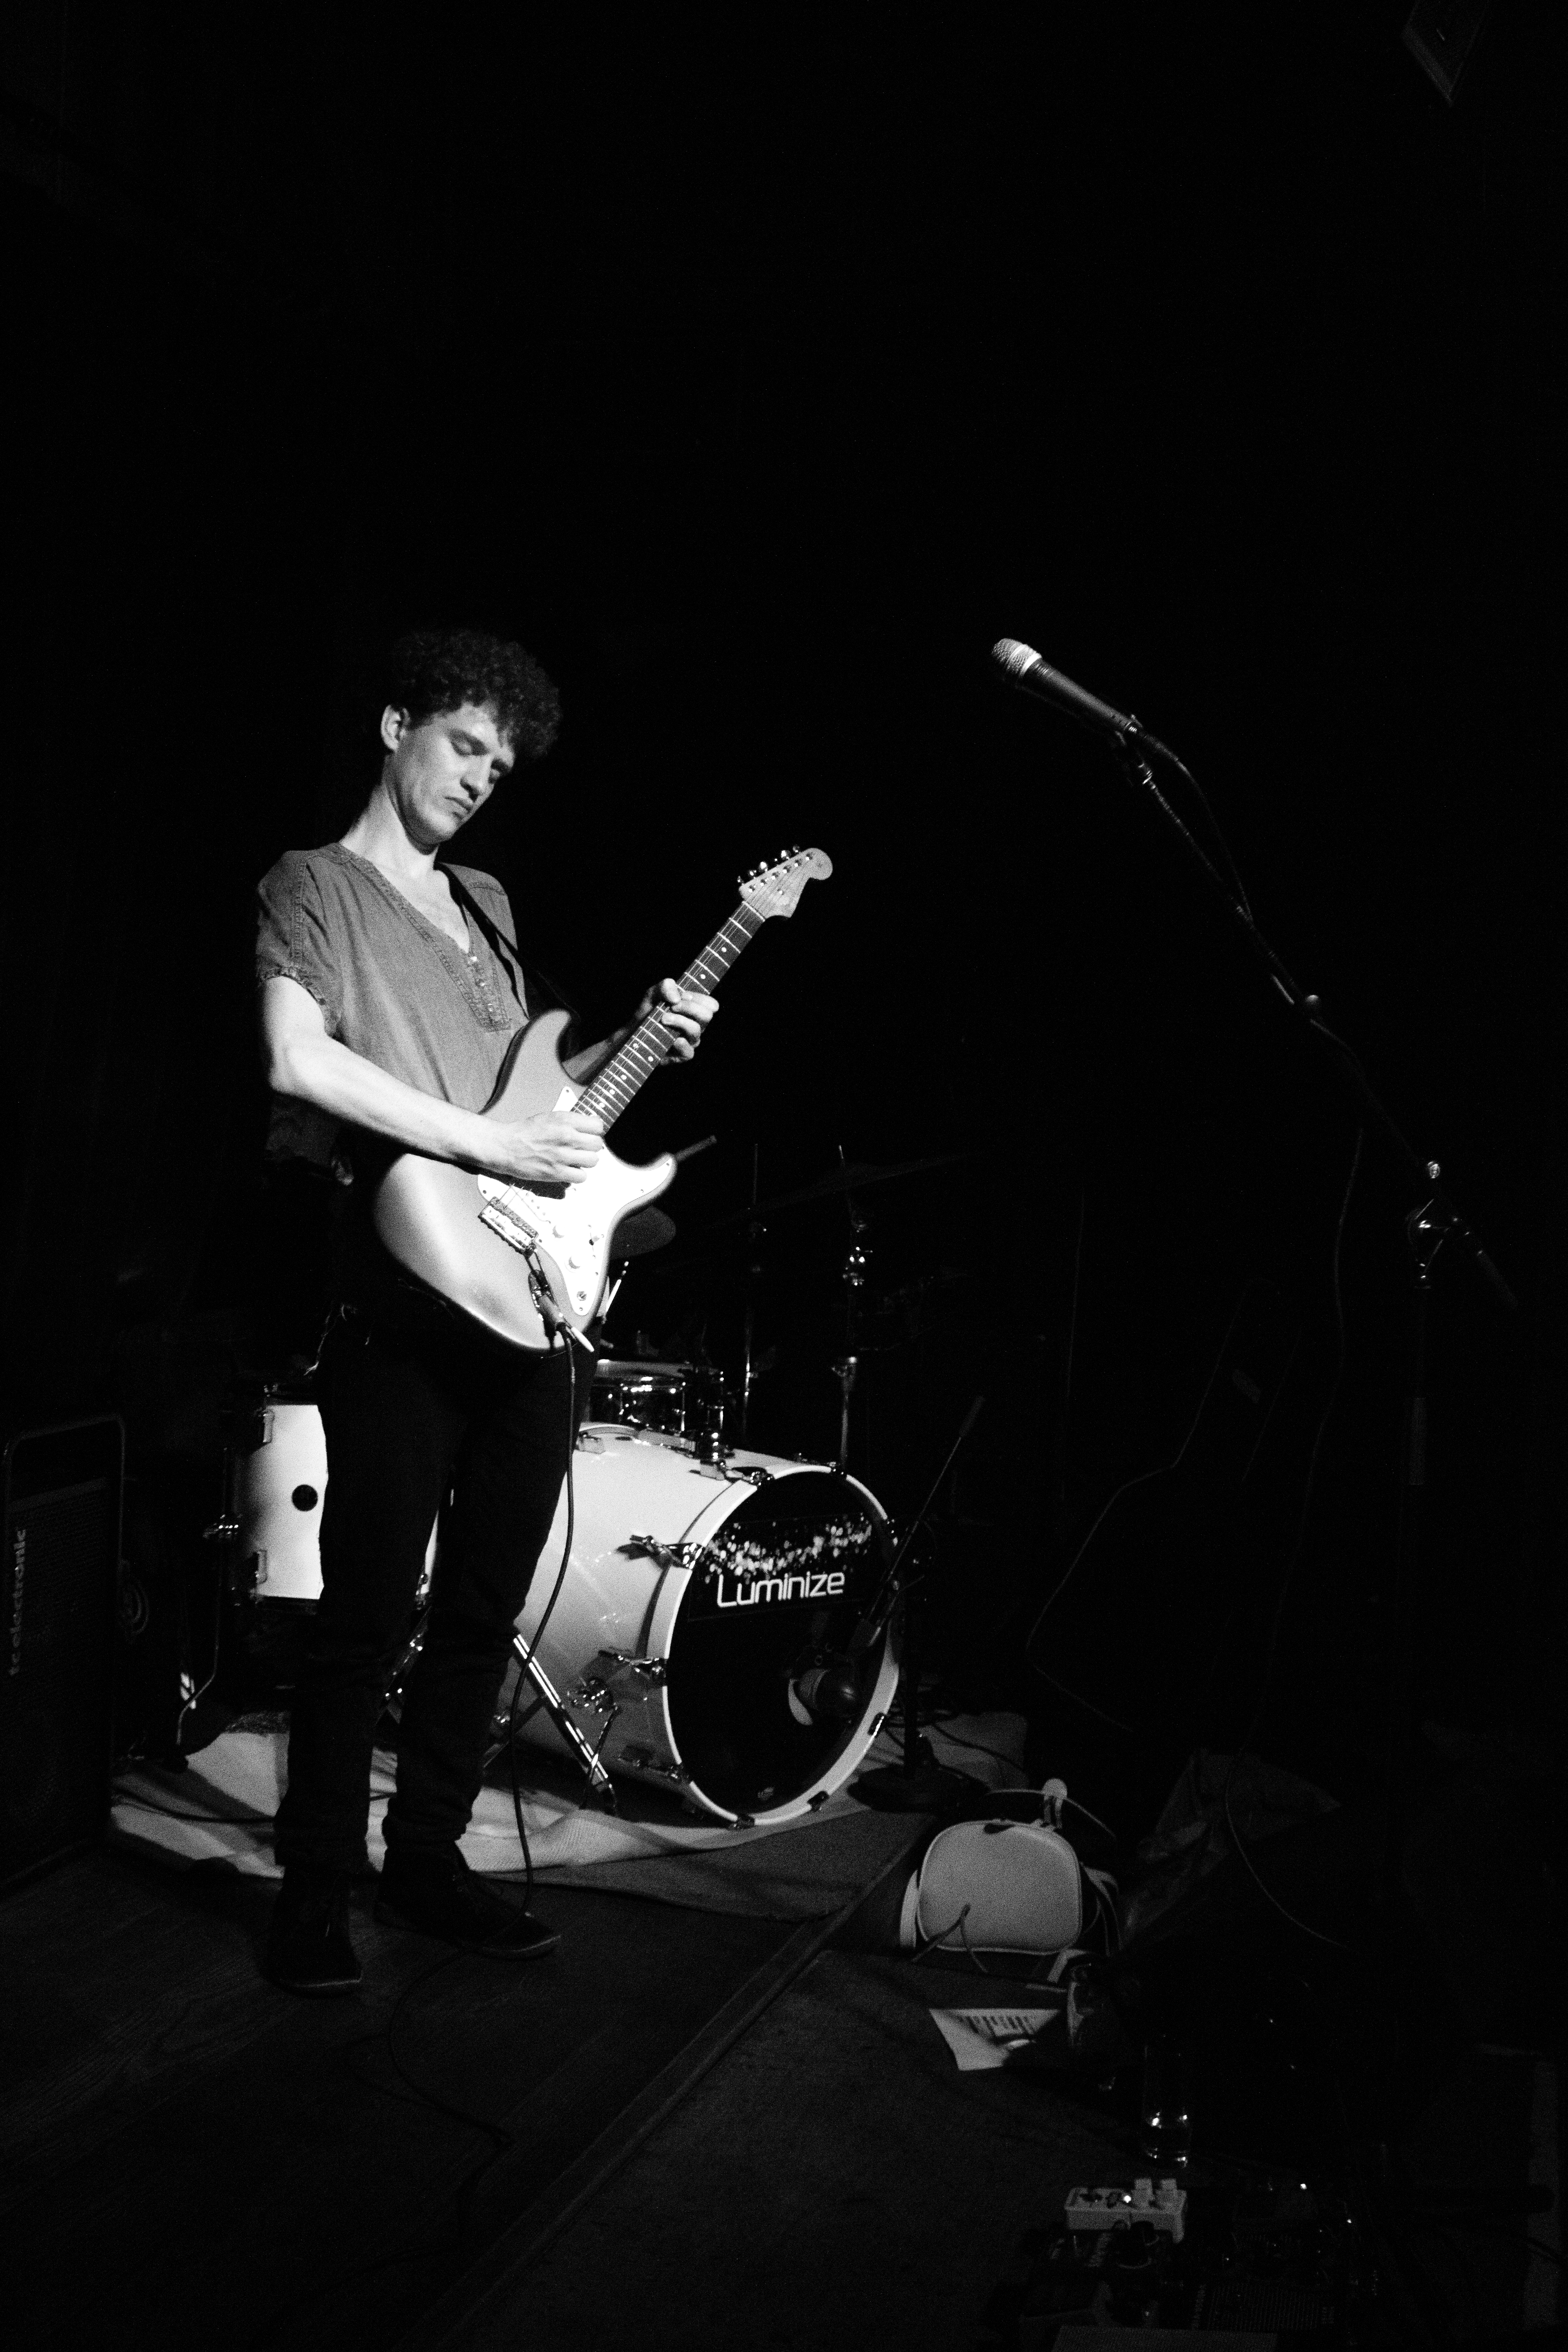
rock, music, black and white, white, photography, guitar, concert, band, live, canon, darkness, musician, black, monochrome, performance art, holland, nederland, hague, eosm, gig, blues, denhaag, netherlands, haye, funk, tightropes, paardcafe, stage, performance, bassist, singing, guitarist, drummer, entertainment, performing arts, monochrome photography, film noir